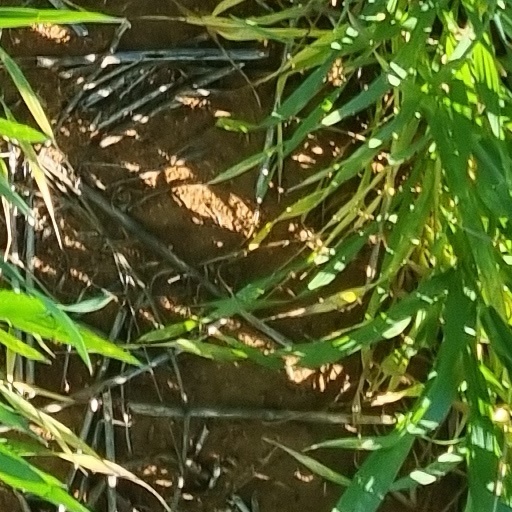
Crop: wheat